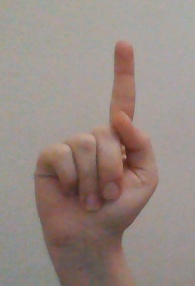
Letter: bb